Bushmaster M17S

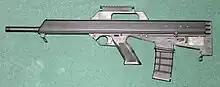
Left side

The Bushmaster M17S is a semi-automatic rifle that uses a gas-operated, rotating bolt. The design takes the operating system of the Armalite AR-18 and moves the pistol grip forward in a manner similar to the British SA80. Instead of the sheet metal receiver of the AR18 and SA80, the Bushmaster M17S uses an extruded 7075-T6 aluminum receiver that serves as the stock and foregrip as well. This method of construction is particularly efficient and was subsequently copied by other designs.